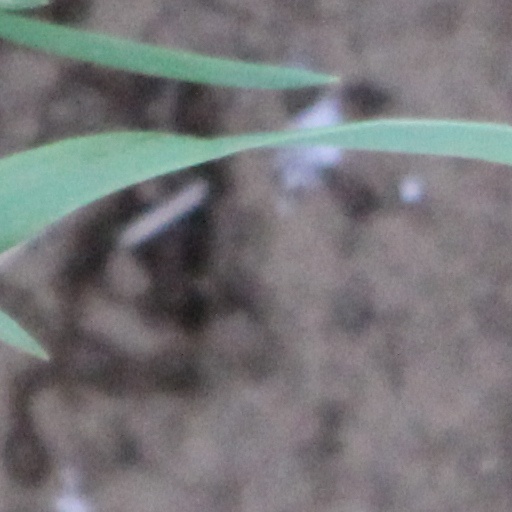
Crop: wheat